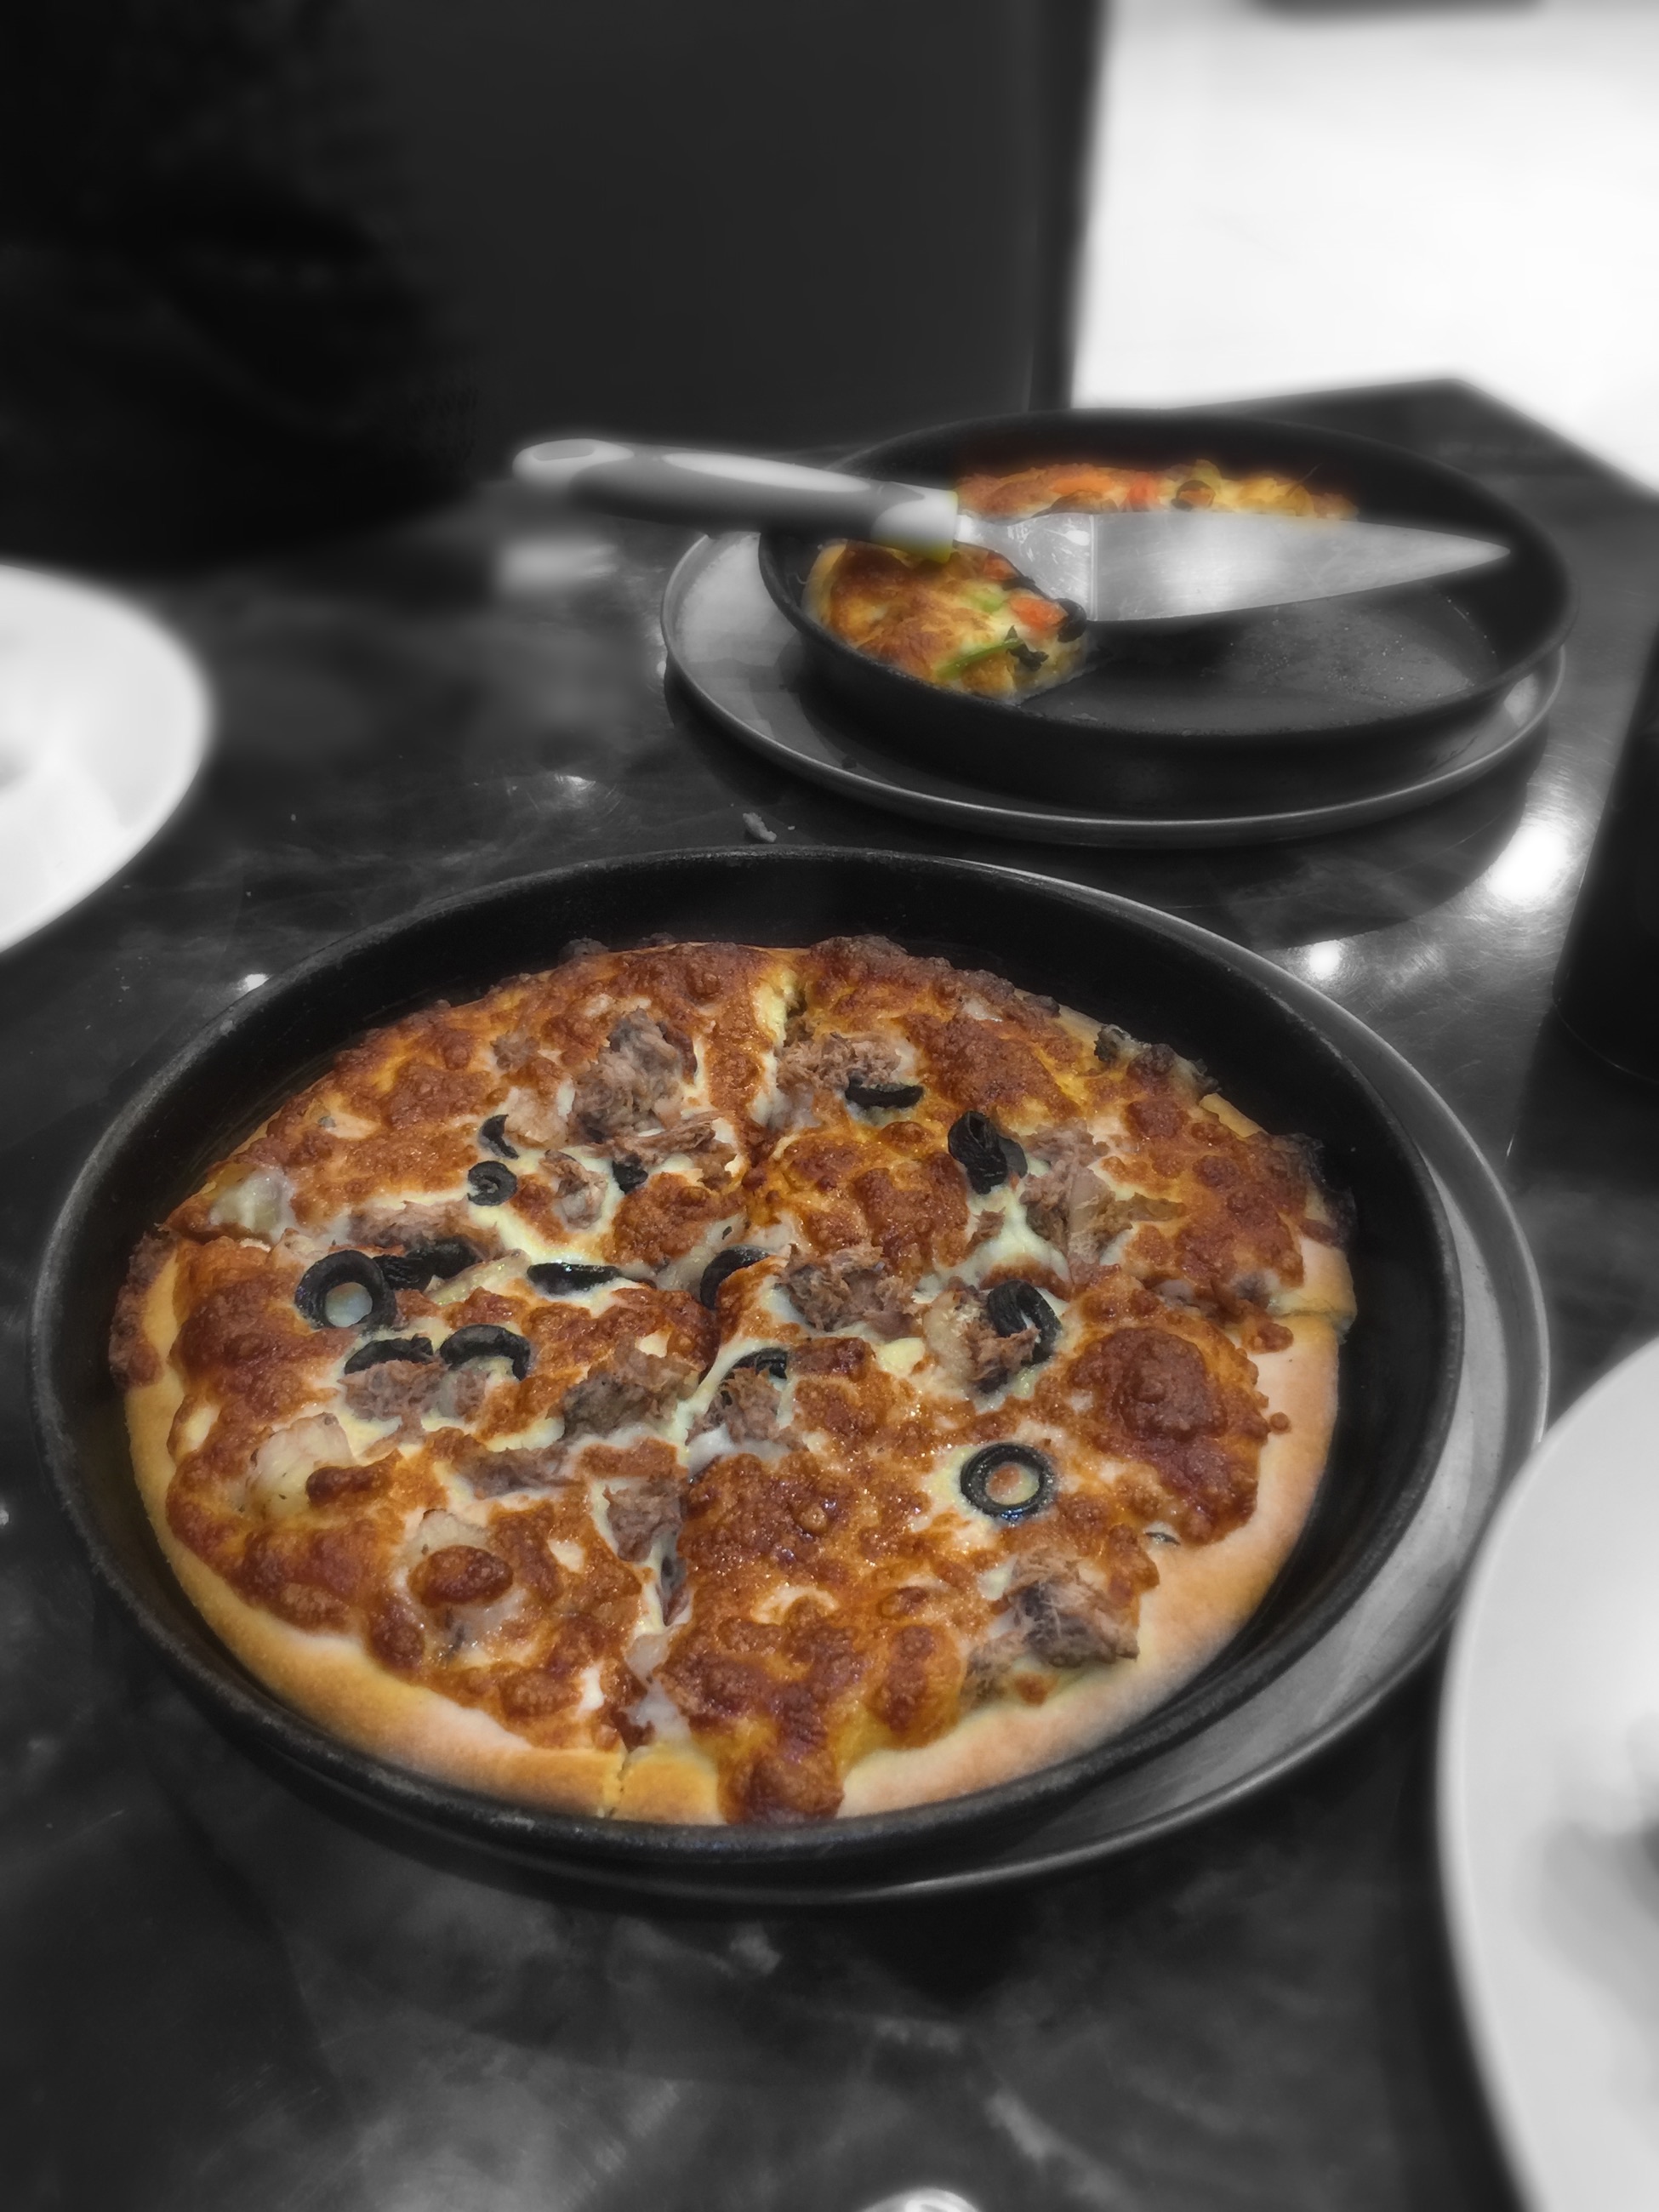
dish, meal, food, produce, breakfast, dessert, cuisine